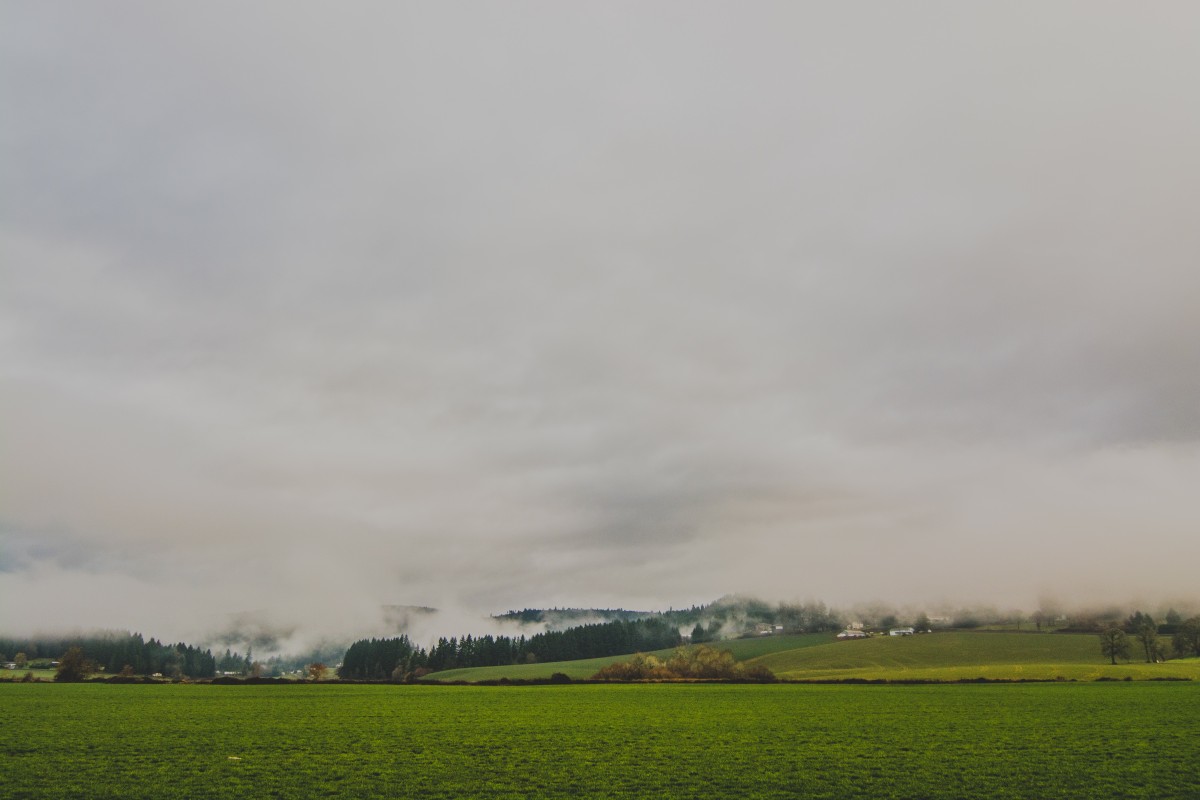
Tags: grass, horizon, cloud, sky, mist, meadow, prairie, countryside, morning, hill, pasture, weather, agriculture, plain, grassland, rural area, paddy field, meteorological phenomenon, atmospheric phenomenon